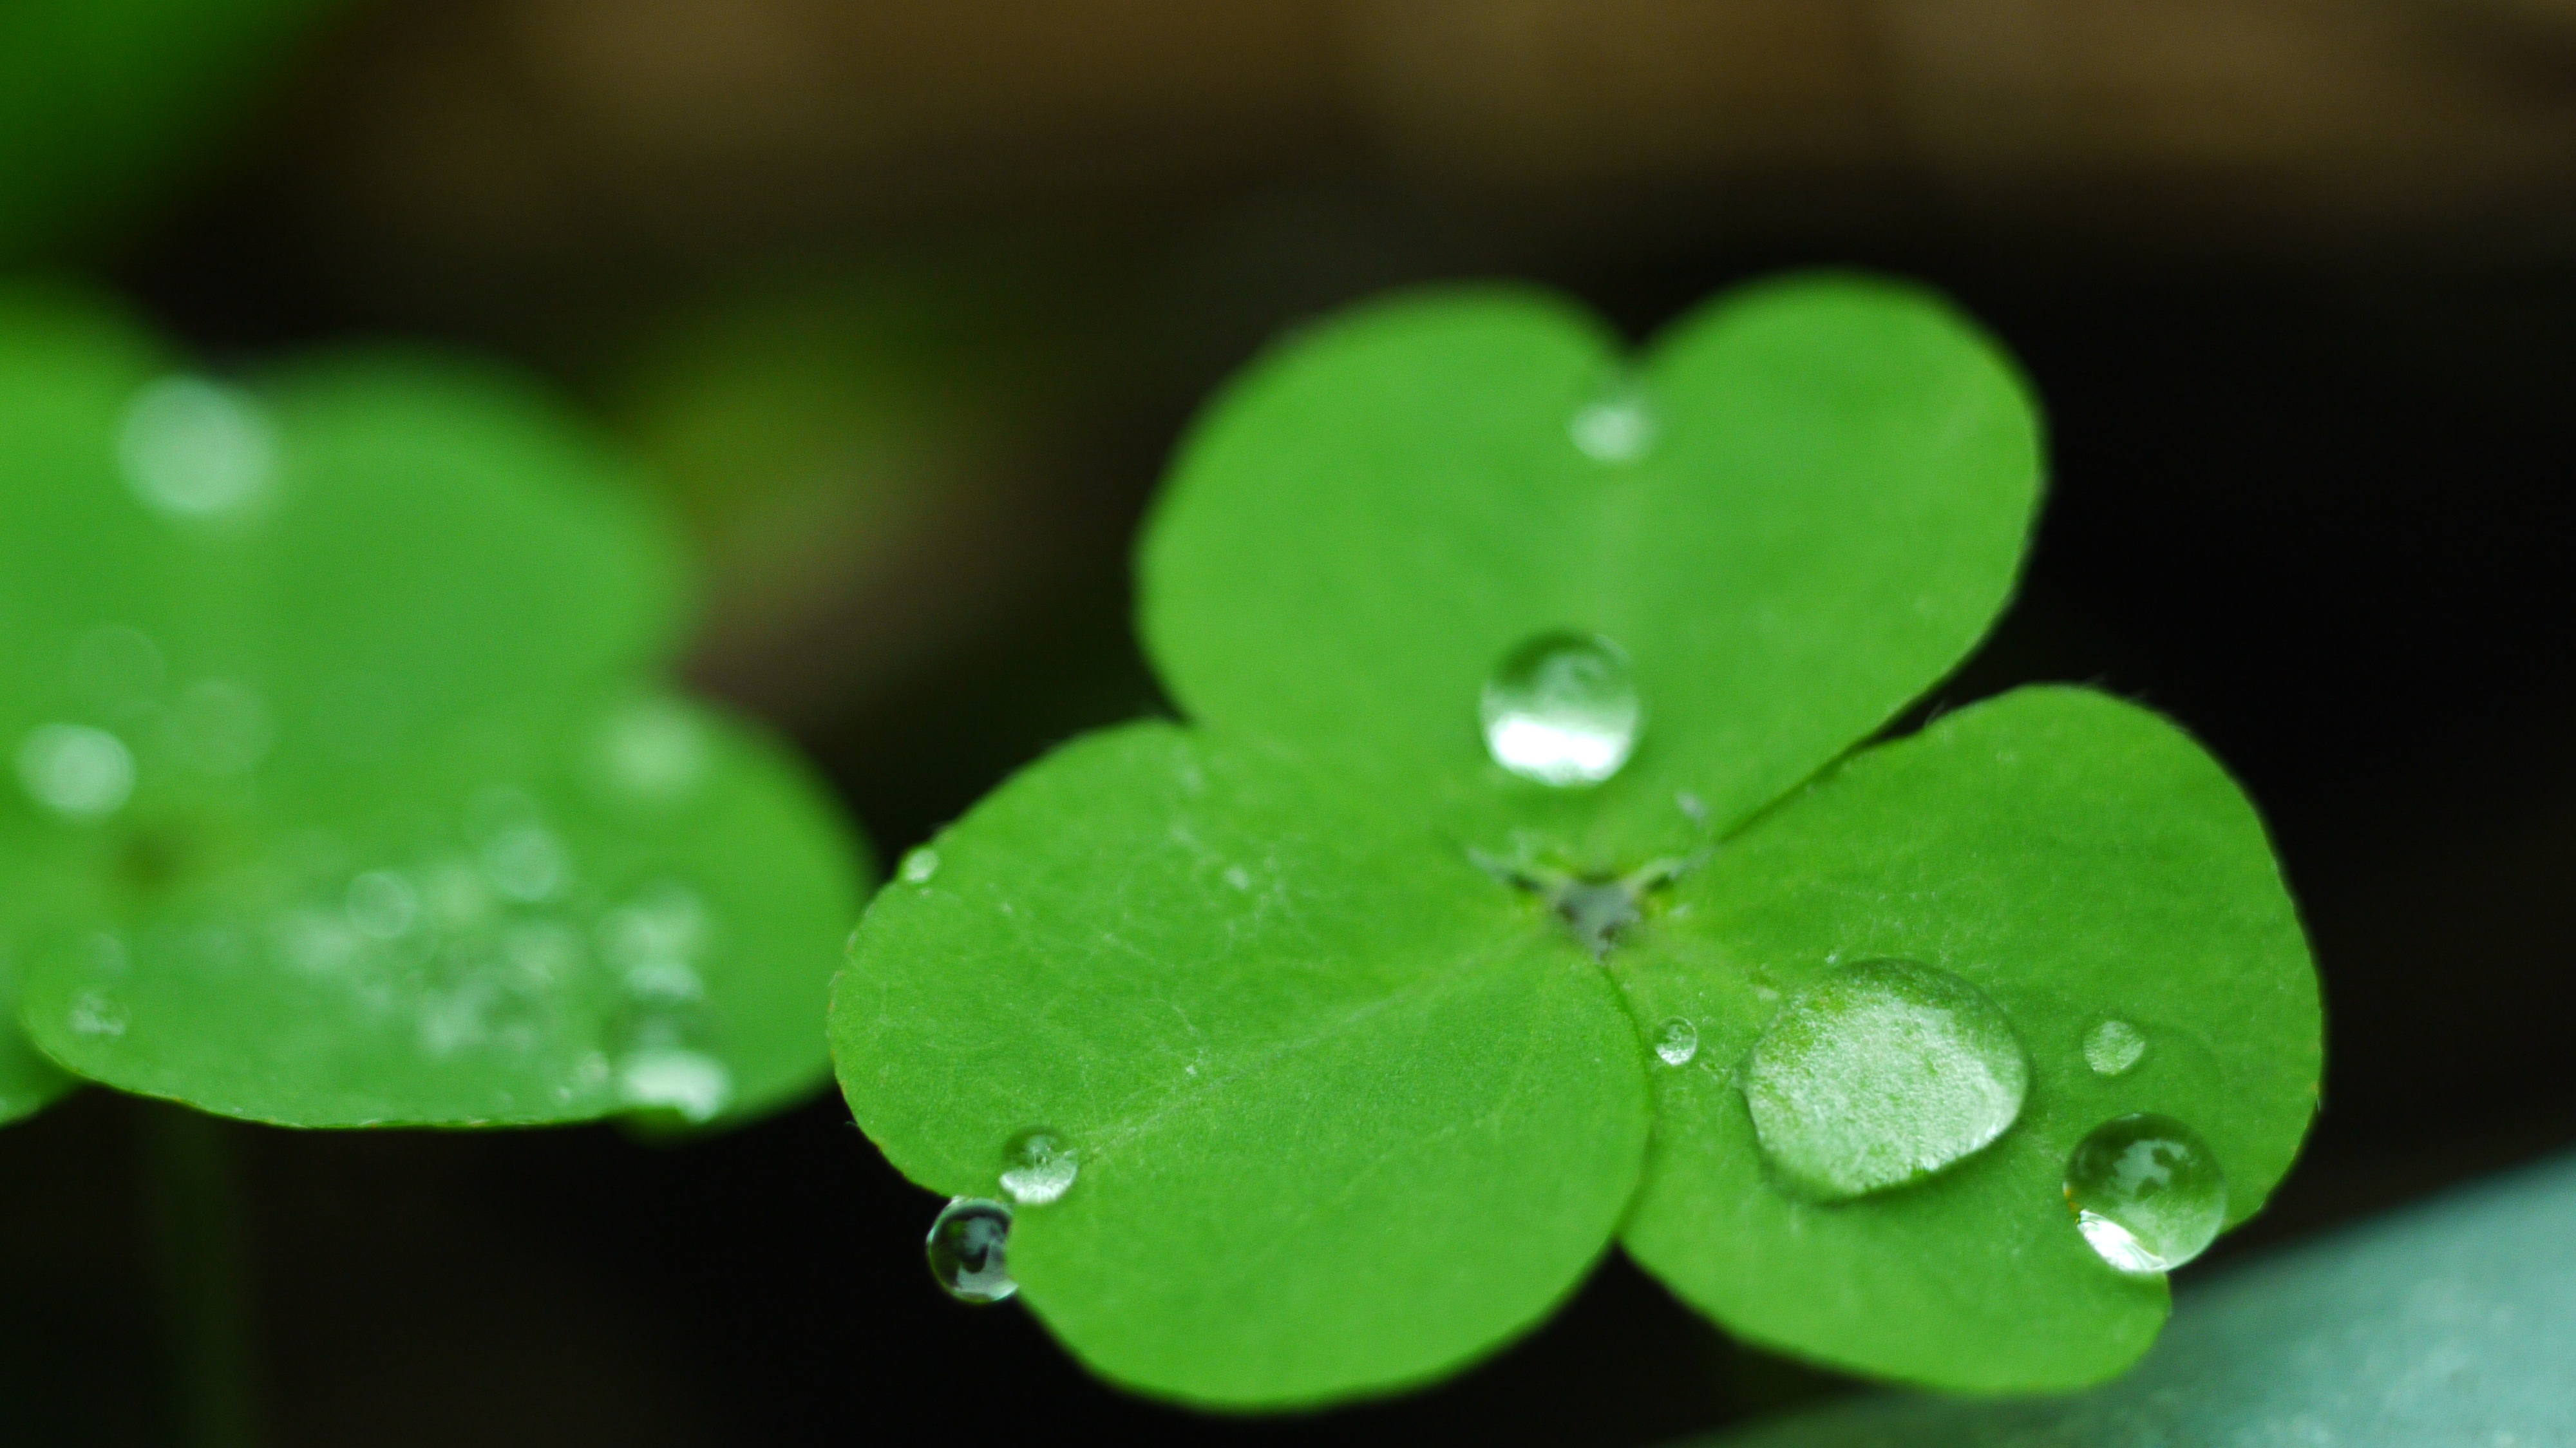
water, dew, plant, leaf, flower, petal, green, flora, clover, close up, moisture, macro photography, flowering plant, annual plant, plant stem, land plant, trifolieae